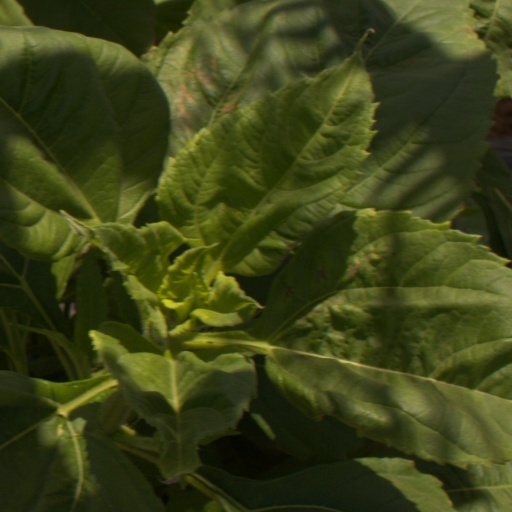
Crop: Jerusalem artichoke